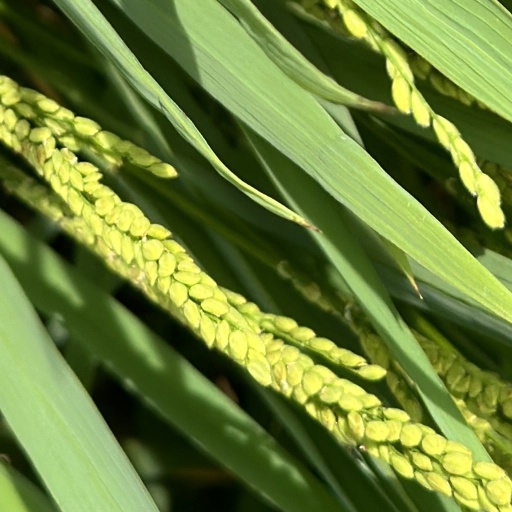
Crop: rice